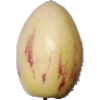
Label: pepino